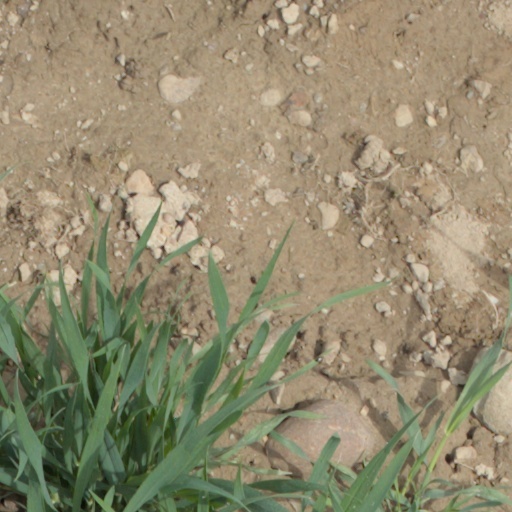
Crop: wheat